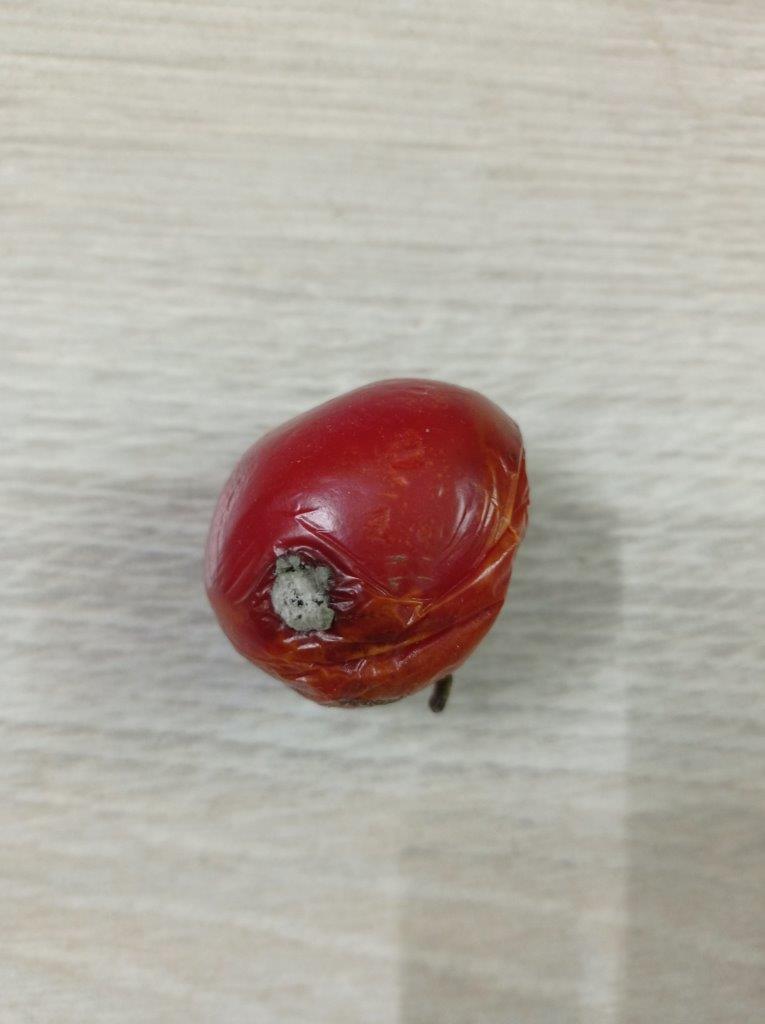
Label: Rotten